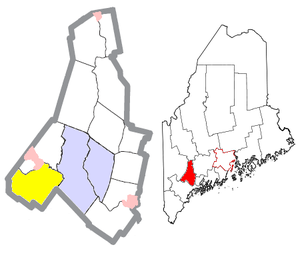
Poland est un village du comté d'Androscoggin, situé dans le Maine, aux États-Unis. Sa population était de 5 360 en 2010. Un déclin de 8,7 % de sa population en dix ans. Le village fait partie des deux villes principales connues sur le nom de Lewiston-Auburn, villes métropolitaines du Maine et de la Nouvelle Angleterre.